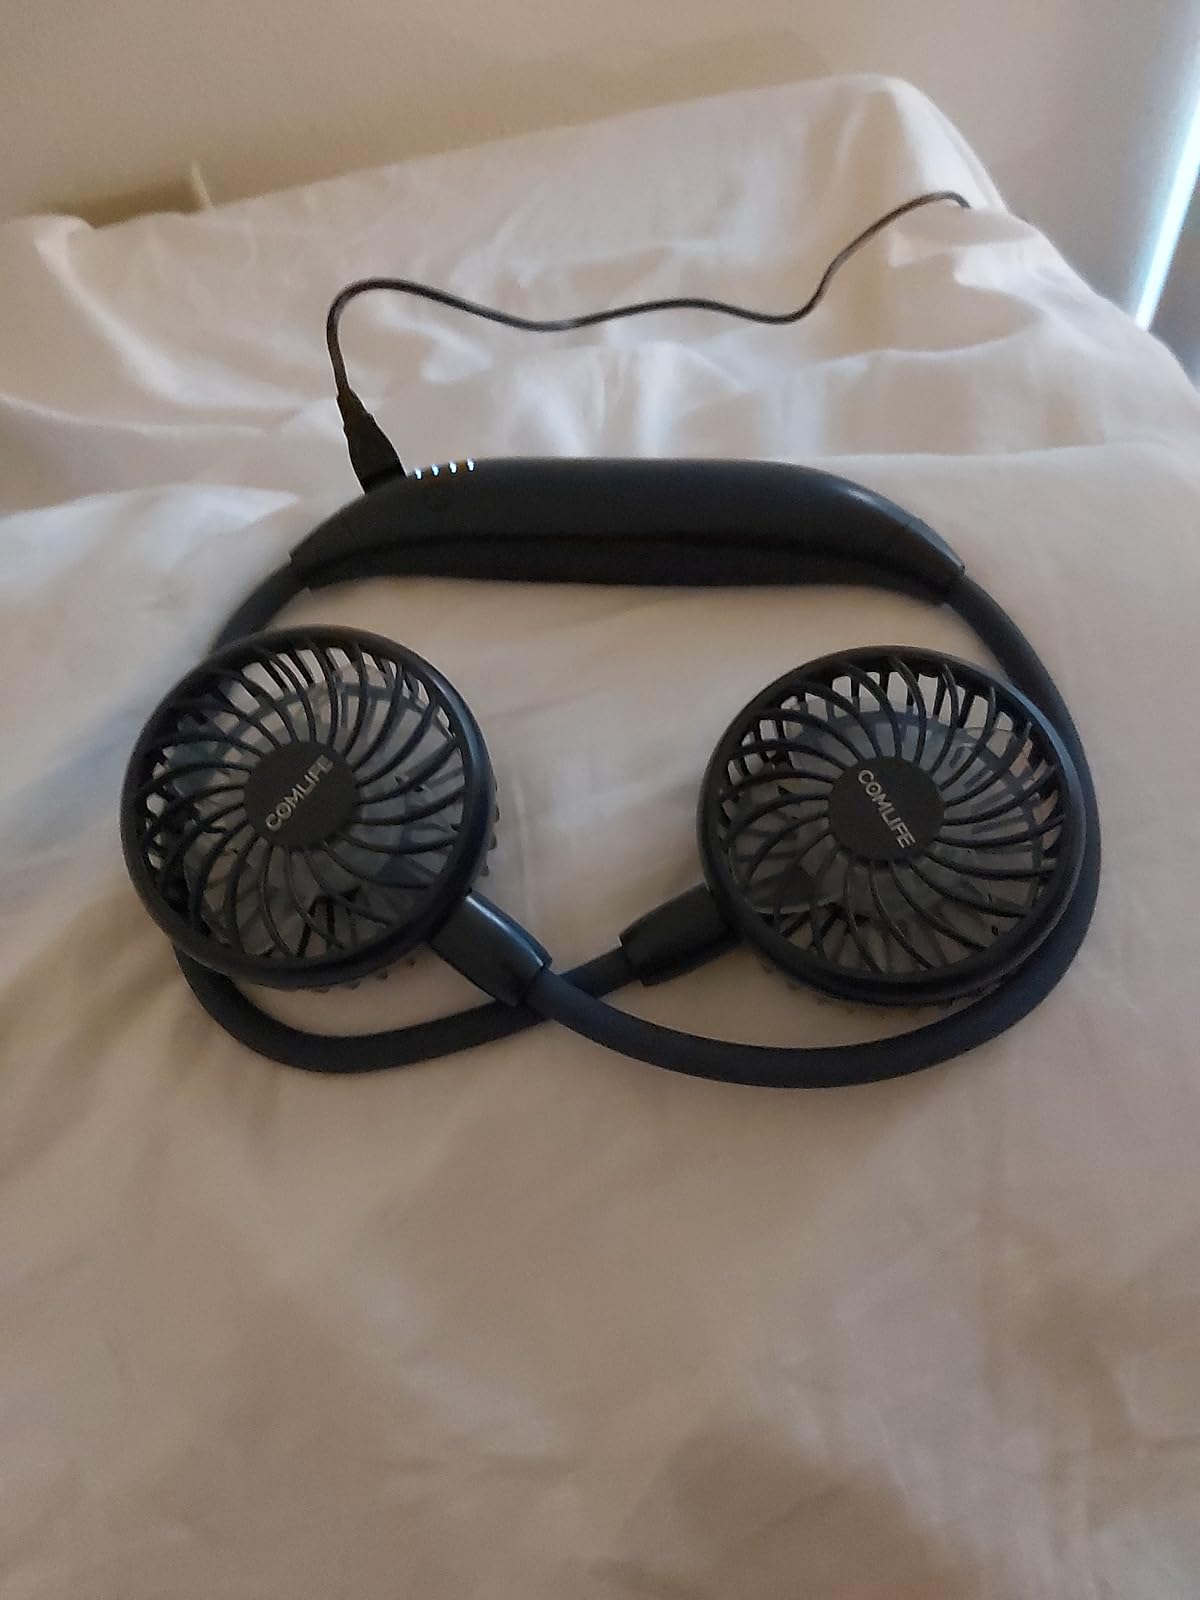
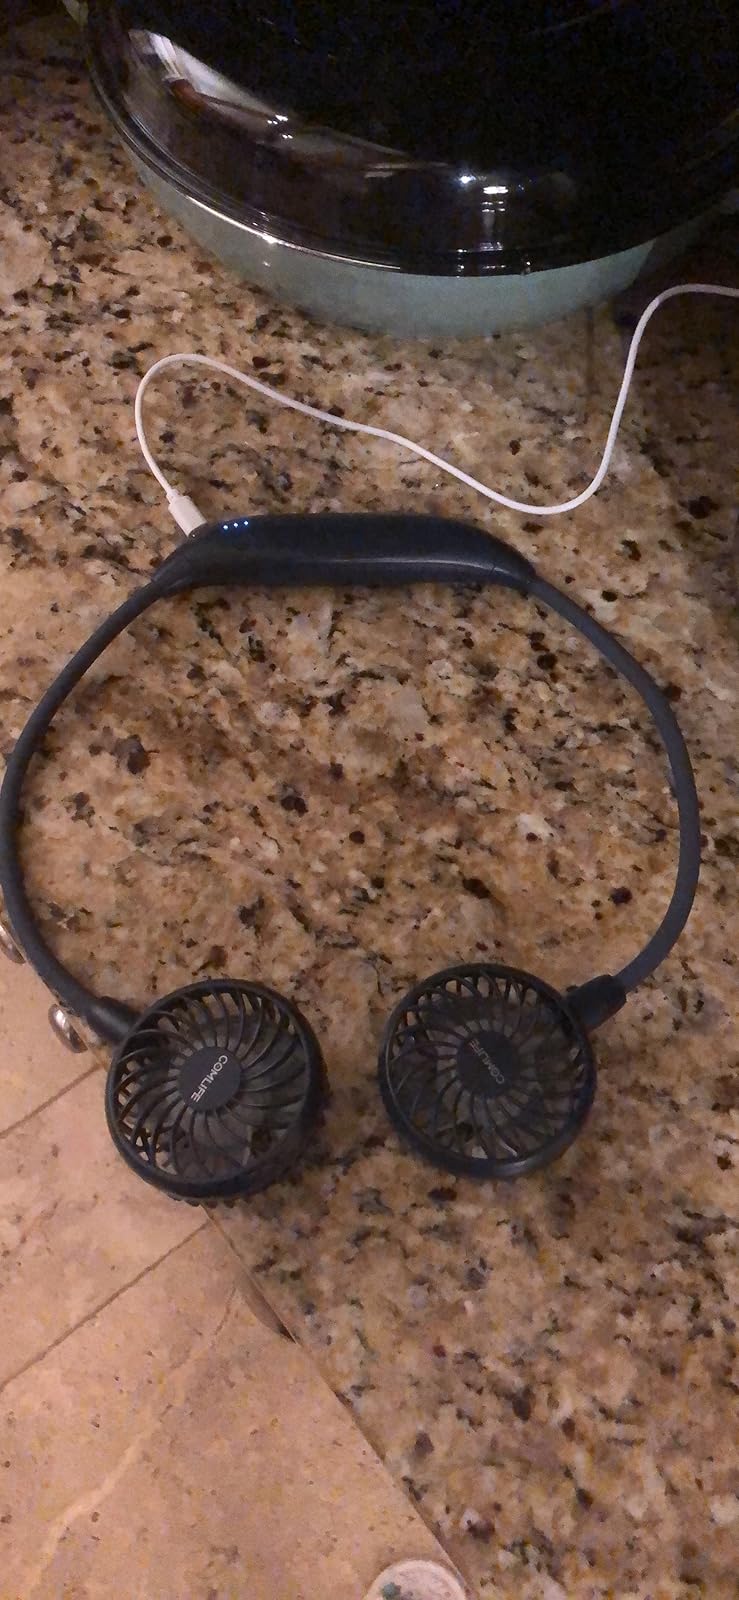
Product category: fan
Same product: yes